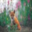
Label: fox